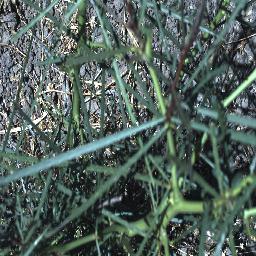
Label: parkinsonia